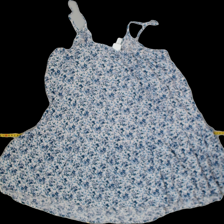
View: back
Type: Tank top
Category: Ladies
Brand: H&M
Colors: Multicolor, White, Blue
Material: 100% viscose
Pattern: Floral print
Cut: Long
Size: XL
Season: Summer
Trend: No trend
Stains: No
Damage: 0
Price range: 50-100
Recommended usage: Reuse